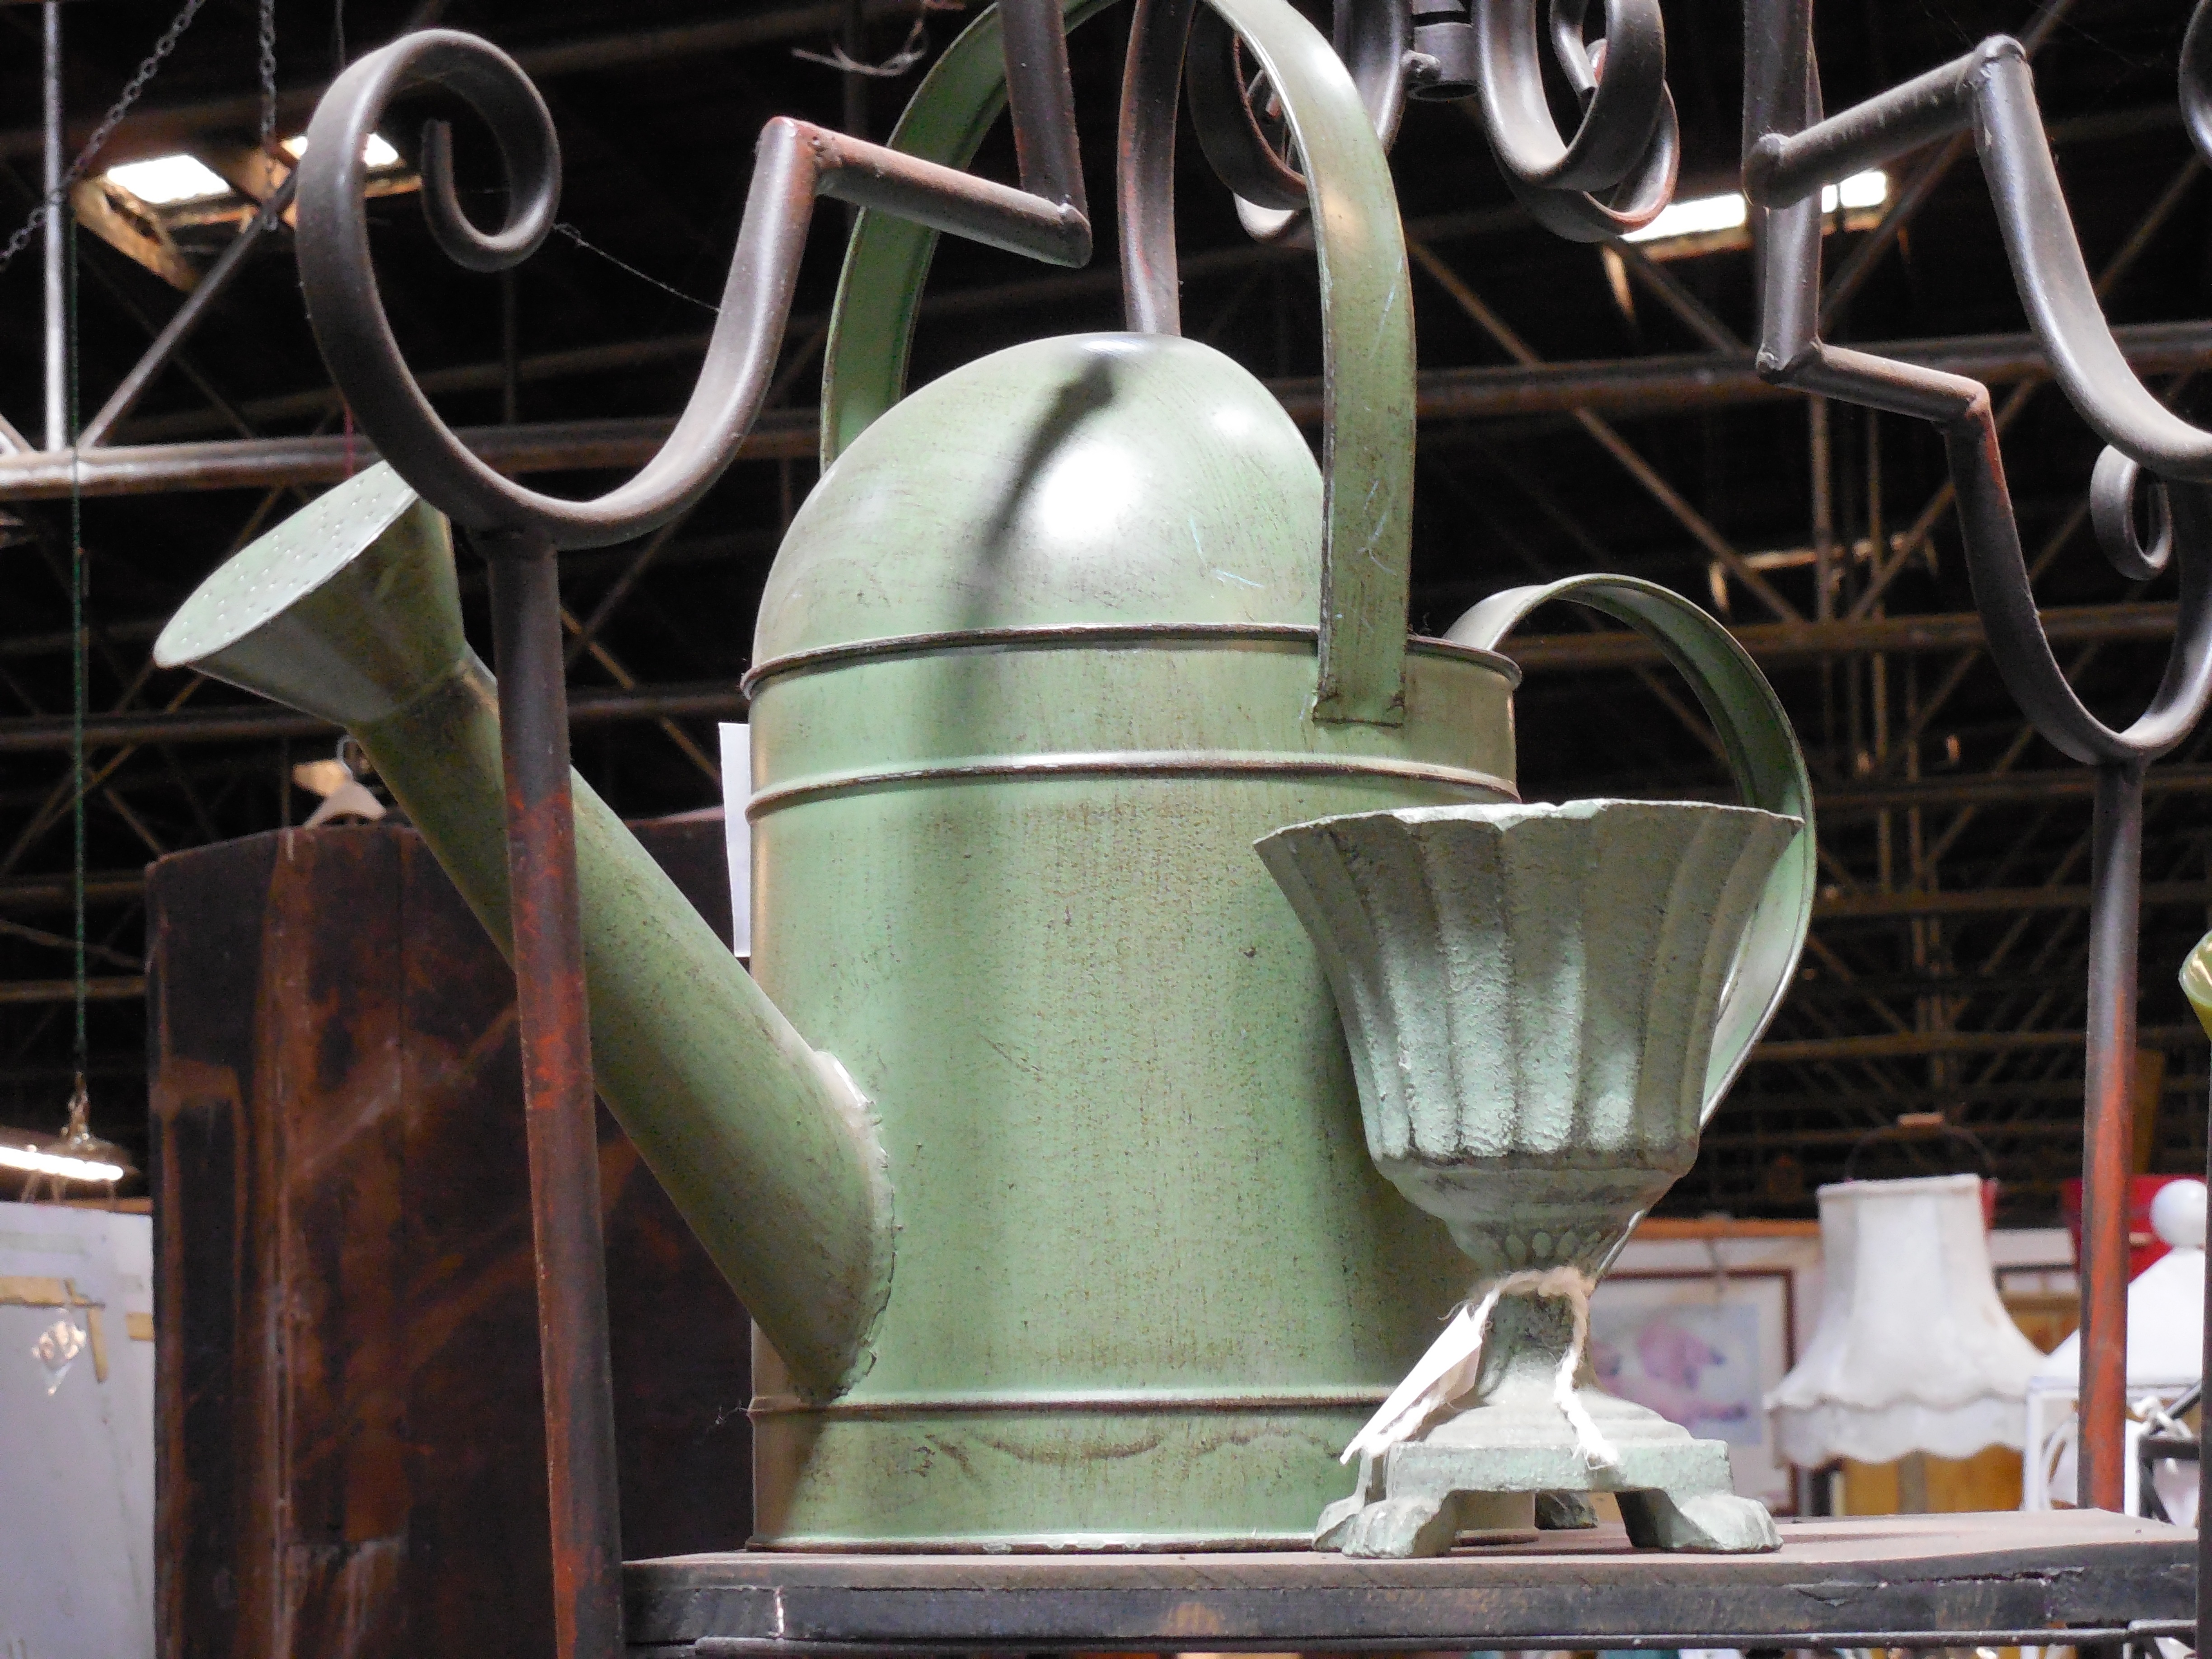
water, vintage, antique, retro, texture, old, pot, tool, decoration, pattern, green, collection, color, grow, care, agriculture, garden, season, emblem, ornament, etching, label, design, gardening, decorative, can, iron, tourist attraction, icon, engraving, watering can